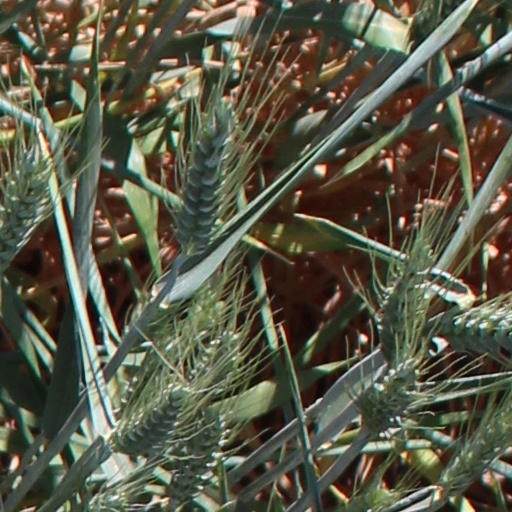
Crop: wheat